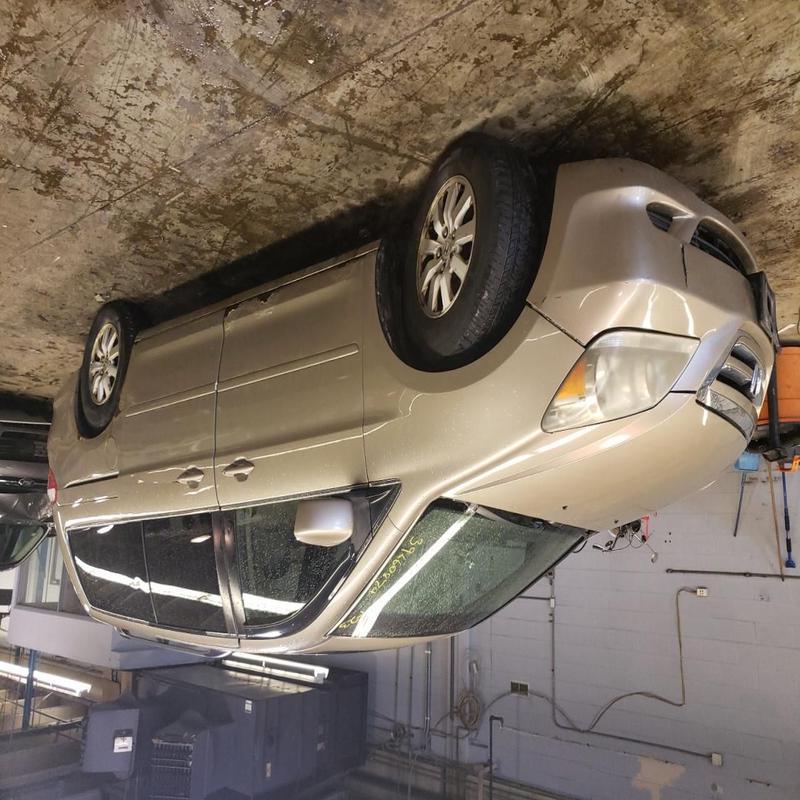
Aucun dommage détecté.
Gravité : aucun